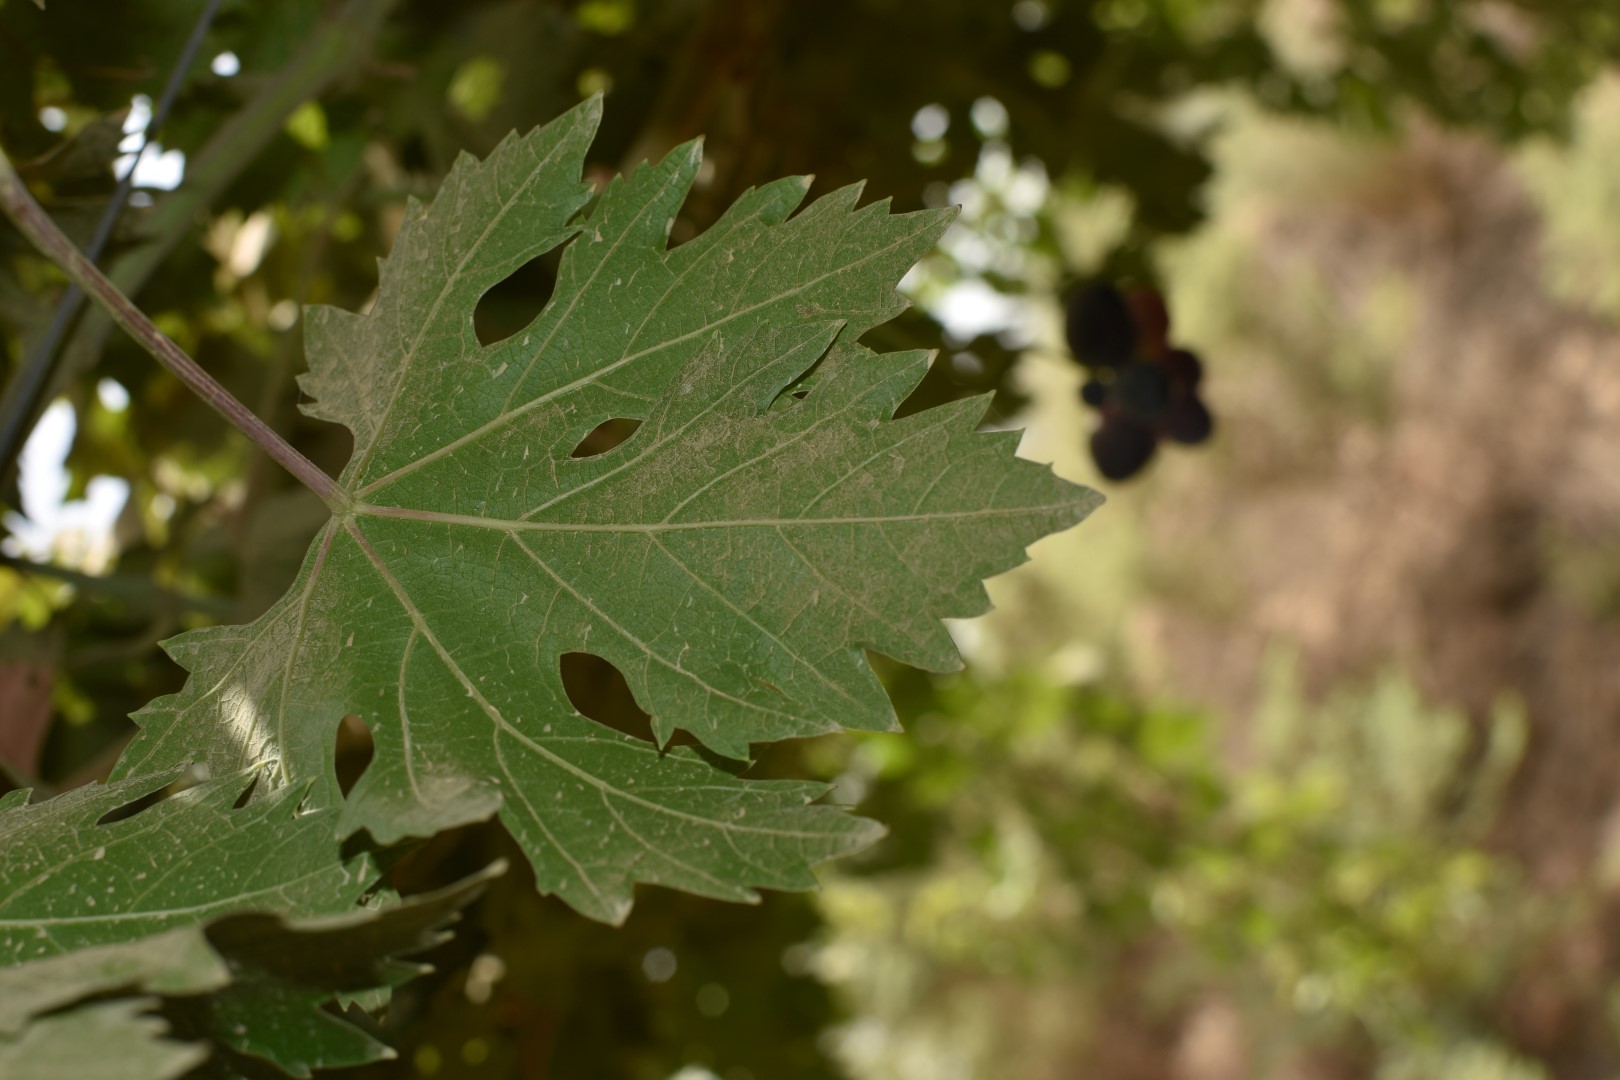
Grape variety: Riasi